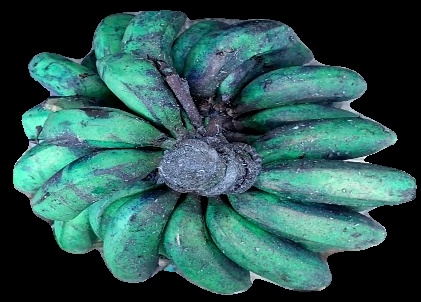
Variety: rasbale
Grade: grade3